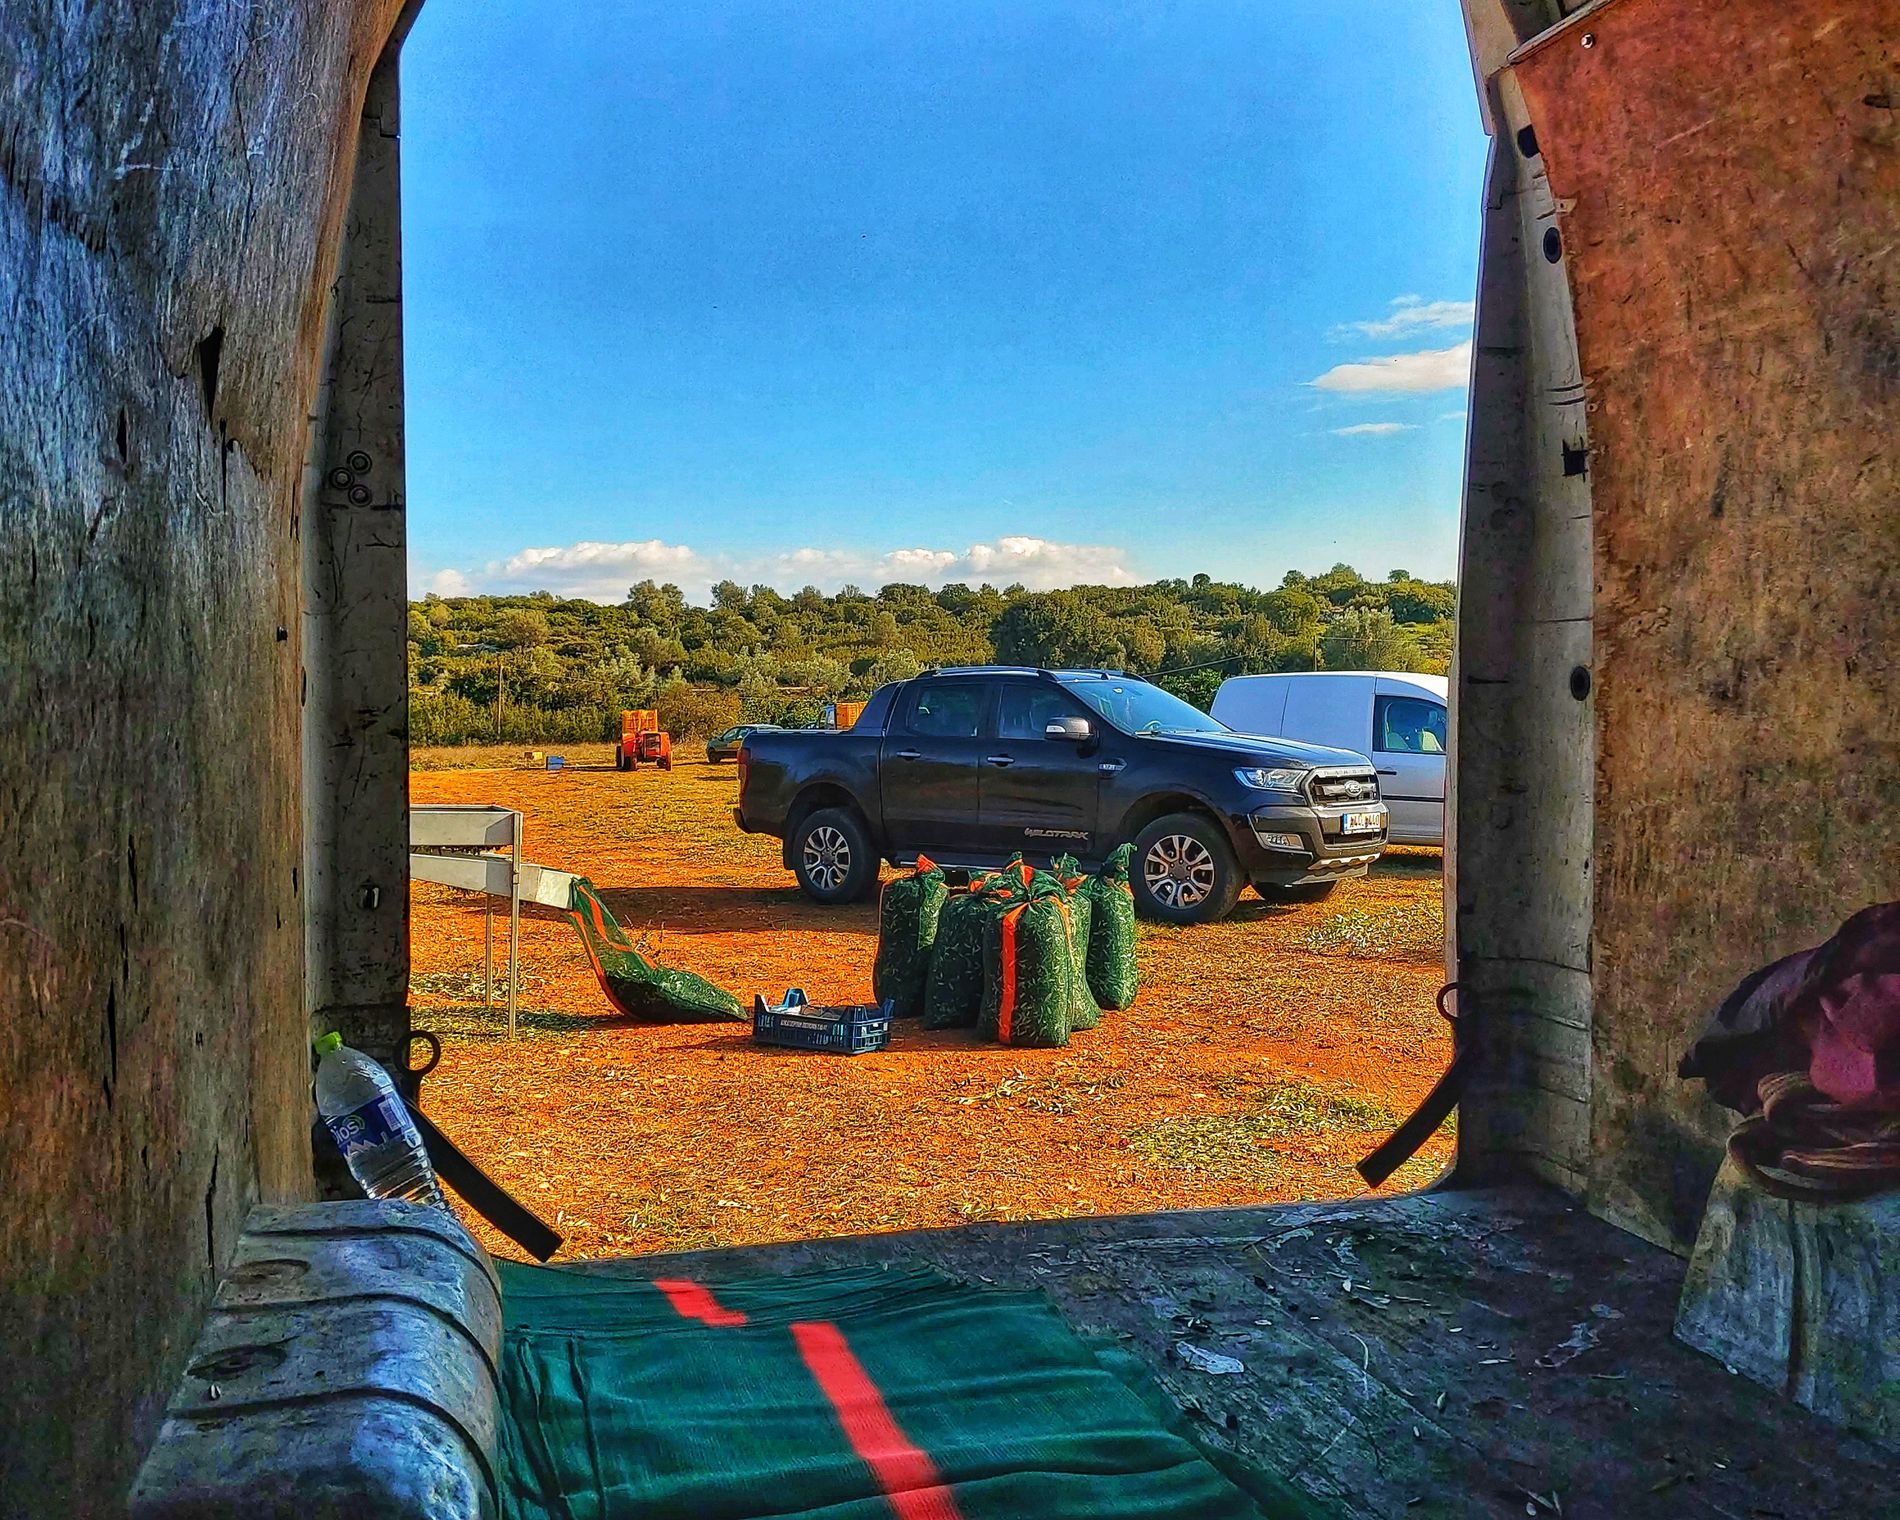
Farm harvest
Bathed in midday light, a farm features four vehicles and a tractor alongside sacks of harvested crops, framed by trees beneath a clear sky.
shot in eye level angel
The image, taken from a fabric-lined truck bed arranged as seating, depicts a farm of yellow grass and sack-harvested crops, featuring four vehicles and a tractor against a natural backdrop of trees and sky, where the interplay of natural colors evokes tranquility, comfort, and vitality.
Labels: Architecture, Building, Outdoors, Shelter, Machine, Spoke, Car, Transportation, Vehicle, Tire, Alloy Wheel, Car Wheel, Wheel, Box, Road, Moving Van, Van, Pickup Truck, Truck, Autumn, Adventure, Leisure Activities, Camping, Suv, Plant, Tree, Nature, Gravel, Sky, Grass, truck box, Threshing machine, fabric, bottle, Trees, Agricultural tractor, bag, bags, Farm
Camera: samsung SM-A805F
Aperture: F2
Exposure: 1/1132 sec
ISO: 50
Focal length: 4.6 mm